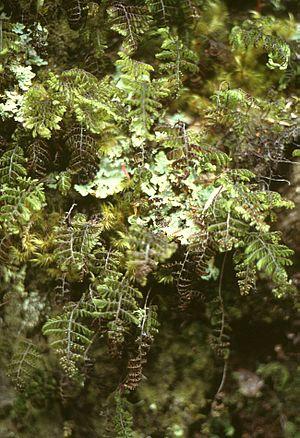
Les hyménophylles ou Hymenophyllum sont un genre de fougères de la famille des Hyménophyllacées. Il s'agit de plantes de petite à très petite taille localisées dans des endroits très humides, parfois épiphytes.
Hymenophyllum dentatum est une fougère de la famille des Hyménophyllacées originaire du Chili.